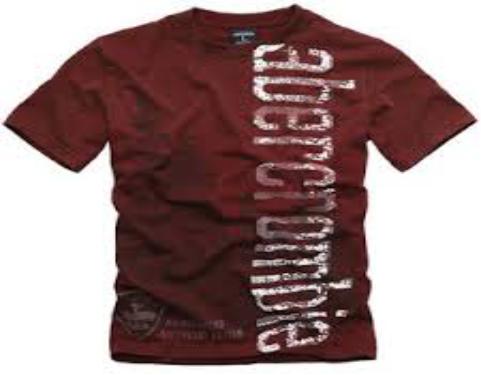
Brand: Abercrombie
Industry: Clothes